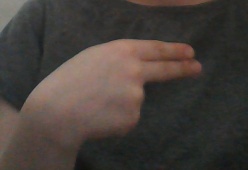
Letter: ain